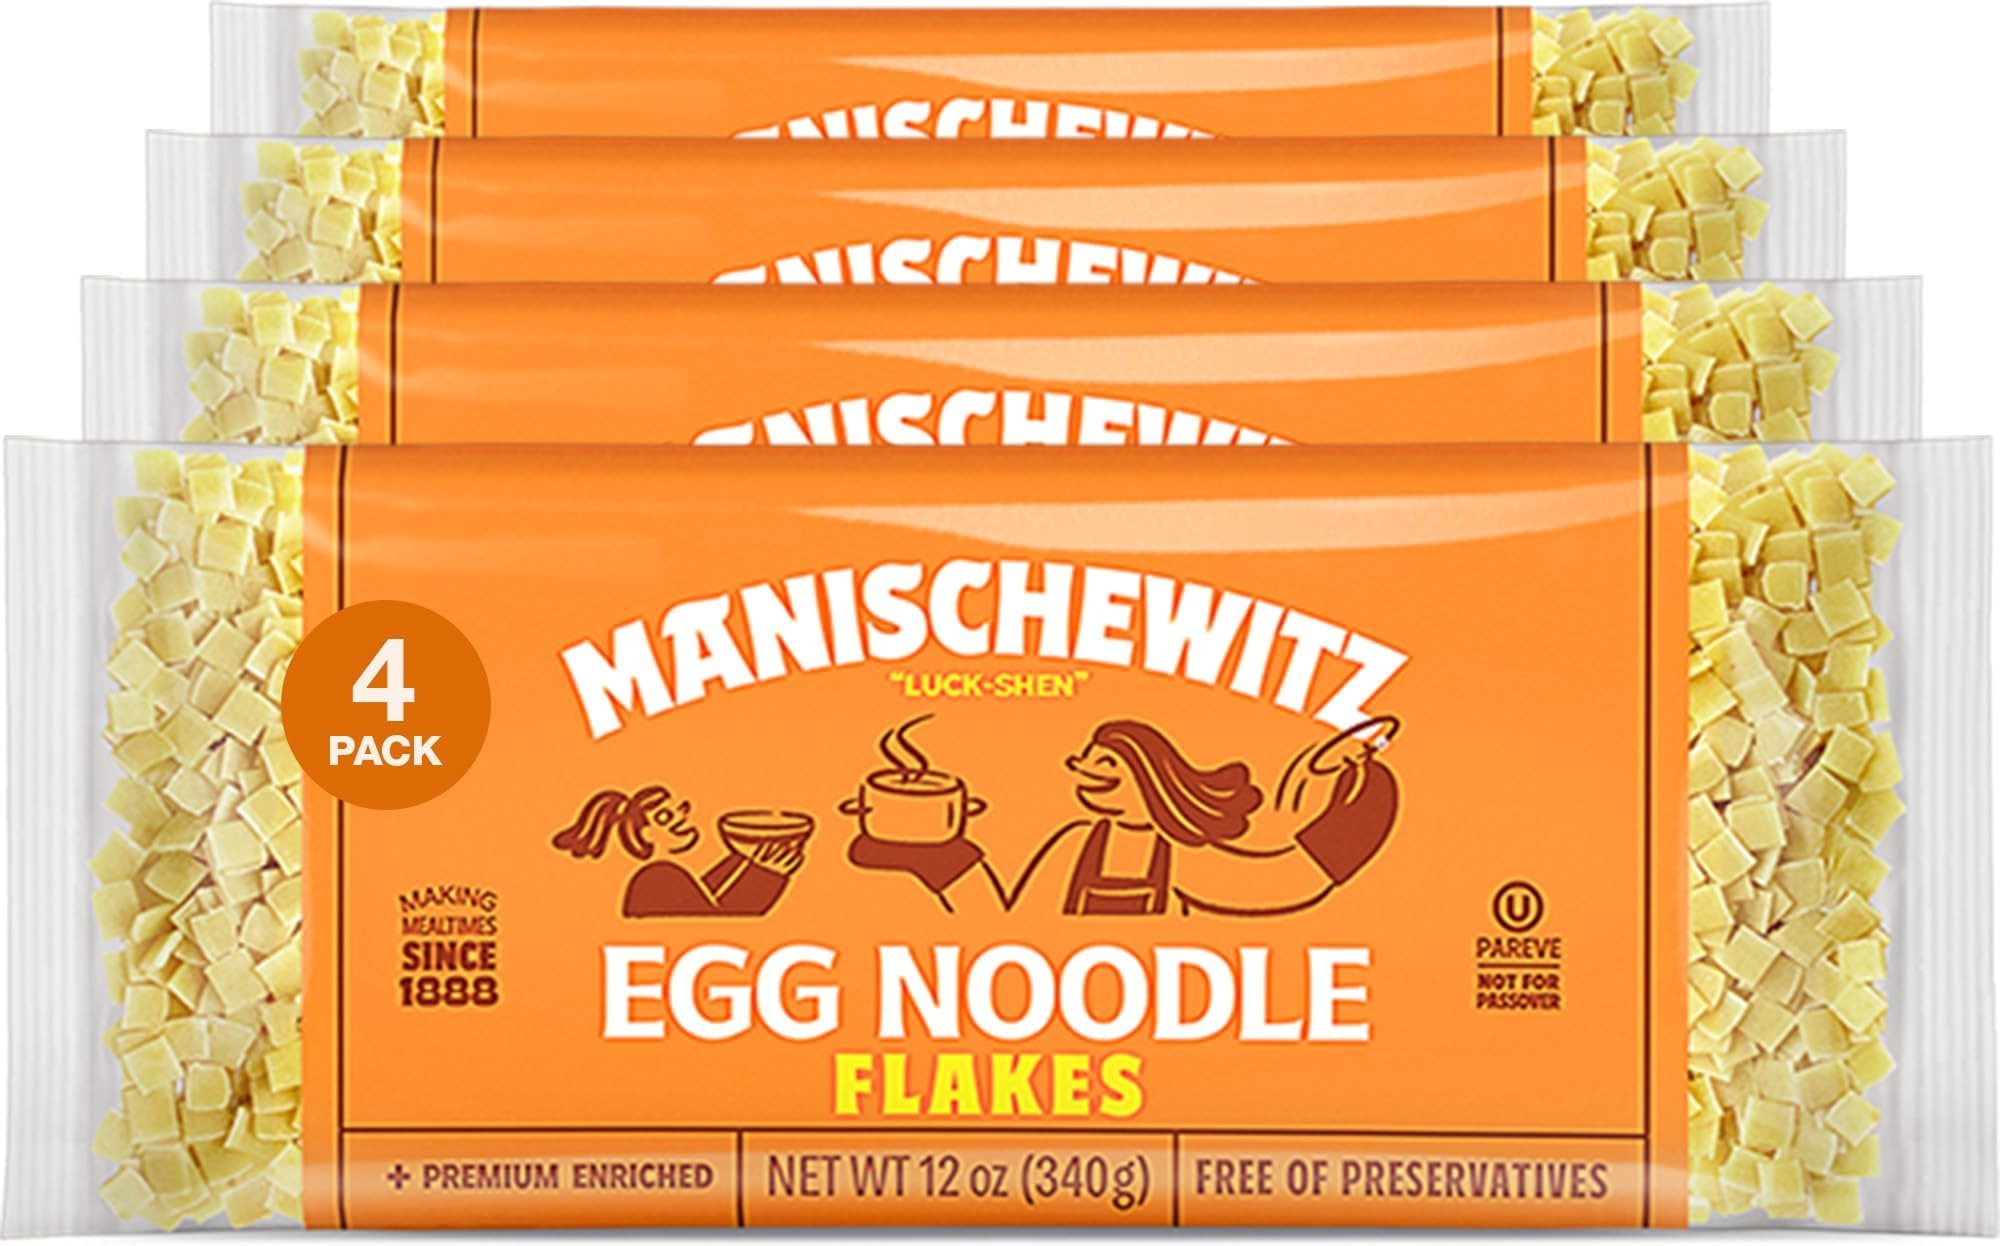
Item Name: Manischewitz Egg Flakes Premium Enriched Egg Noodles 12oz (Pack of 4) Square Shaped Farfel
Value: 48.0
Unit: Ounce

Price: 14.99